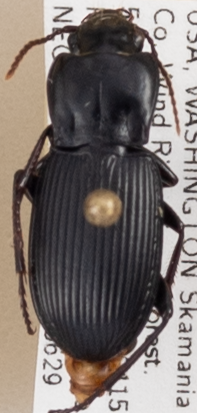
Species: Pterostichus herculaneus
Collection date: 2021-06-29
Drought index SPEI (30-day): -0.8
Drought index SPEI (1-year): -0.9
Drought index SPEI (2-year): -1.28